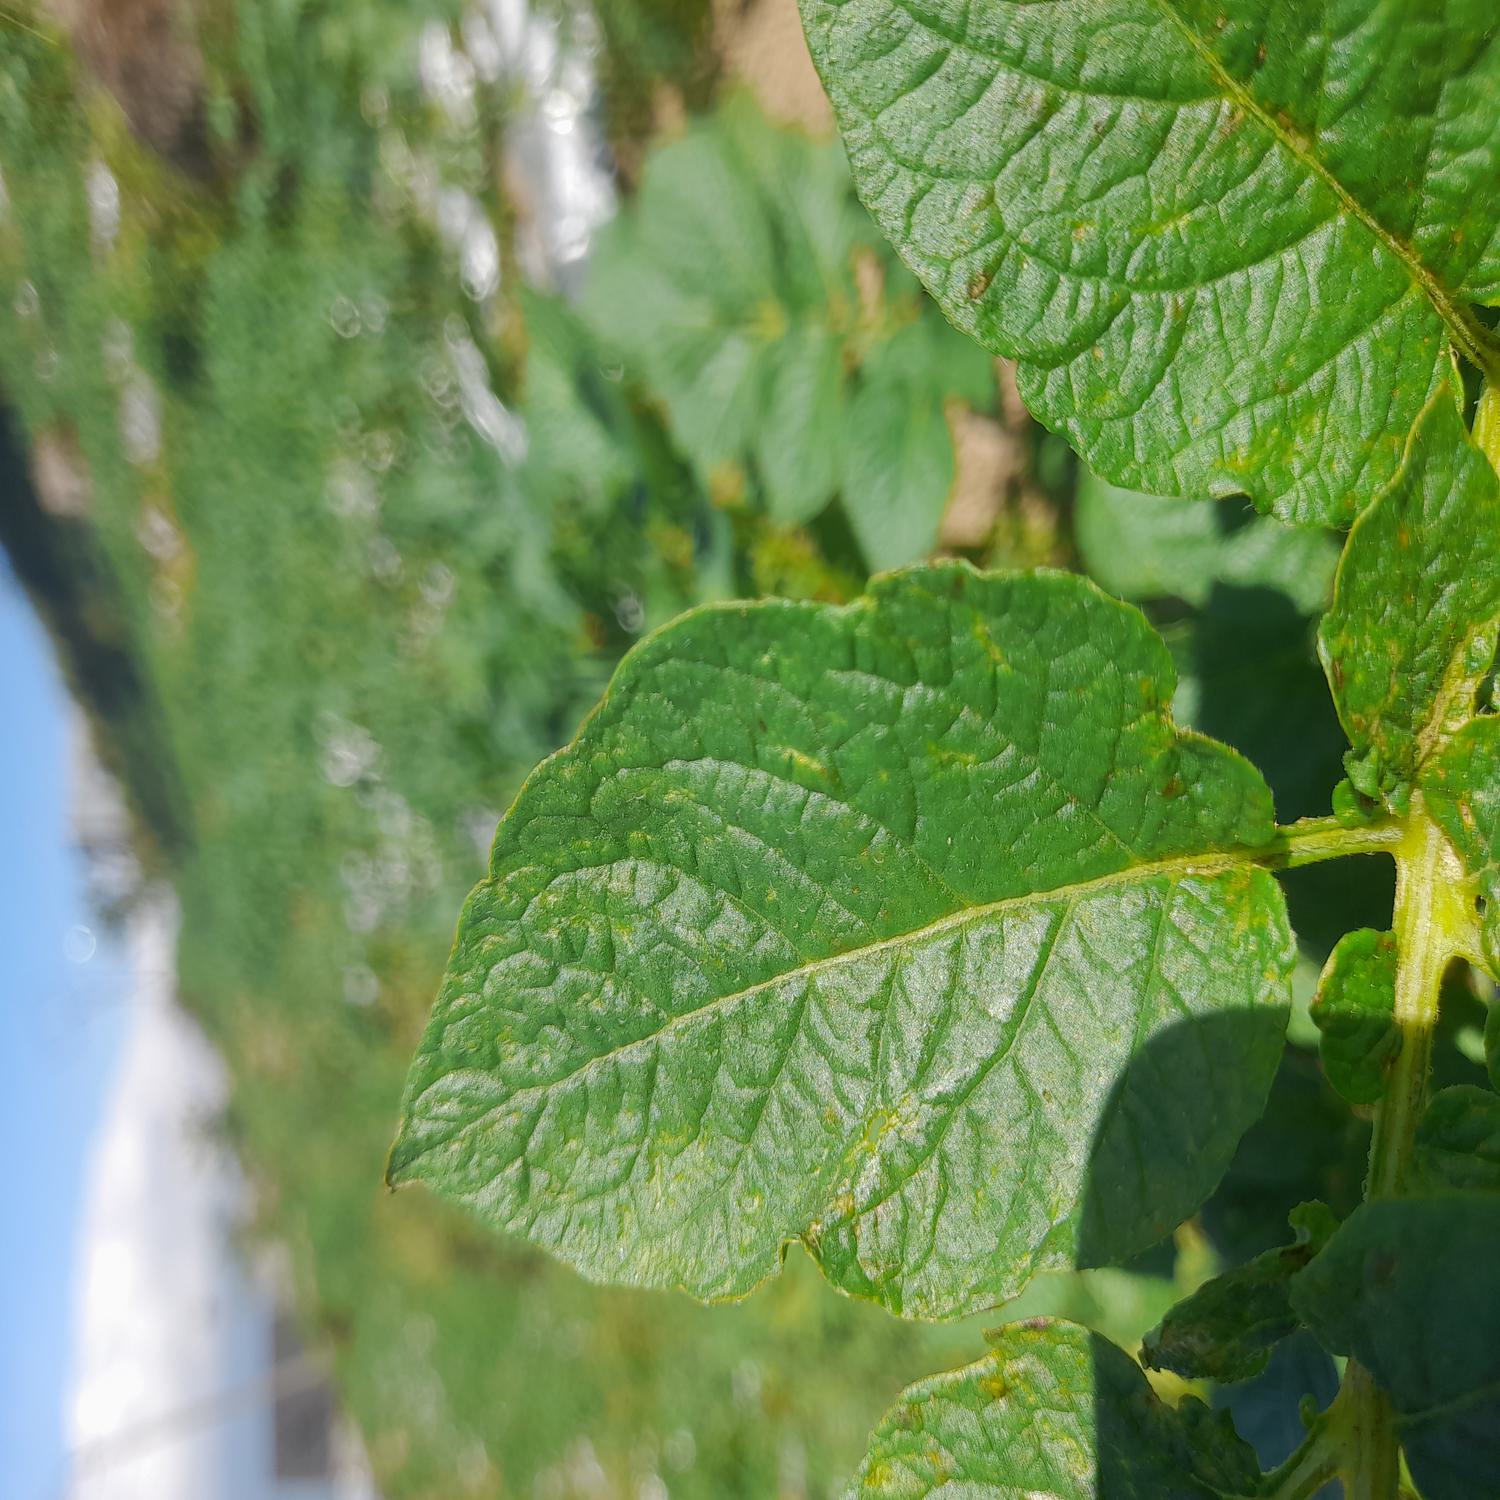
Etiqueta: Virus